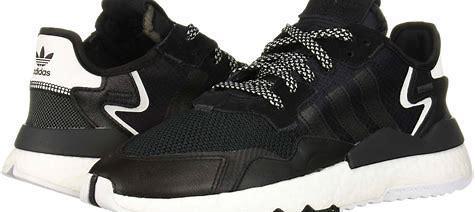
Brand: adidas
Model: originals Adidas Originals Nite Jogger